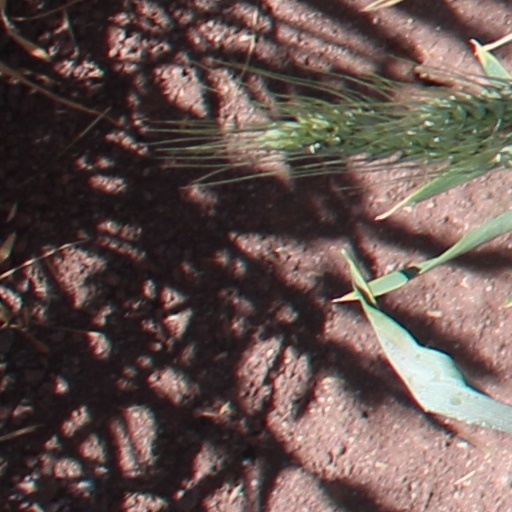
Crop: wheat